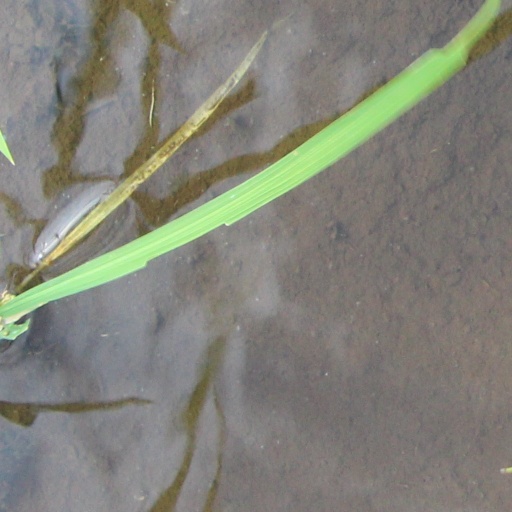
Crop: rice